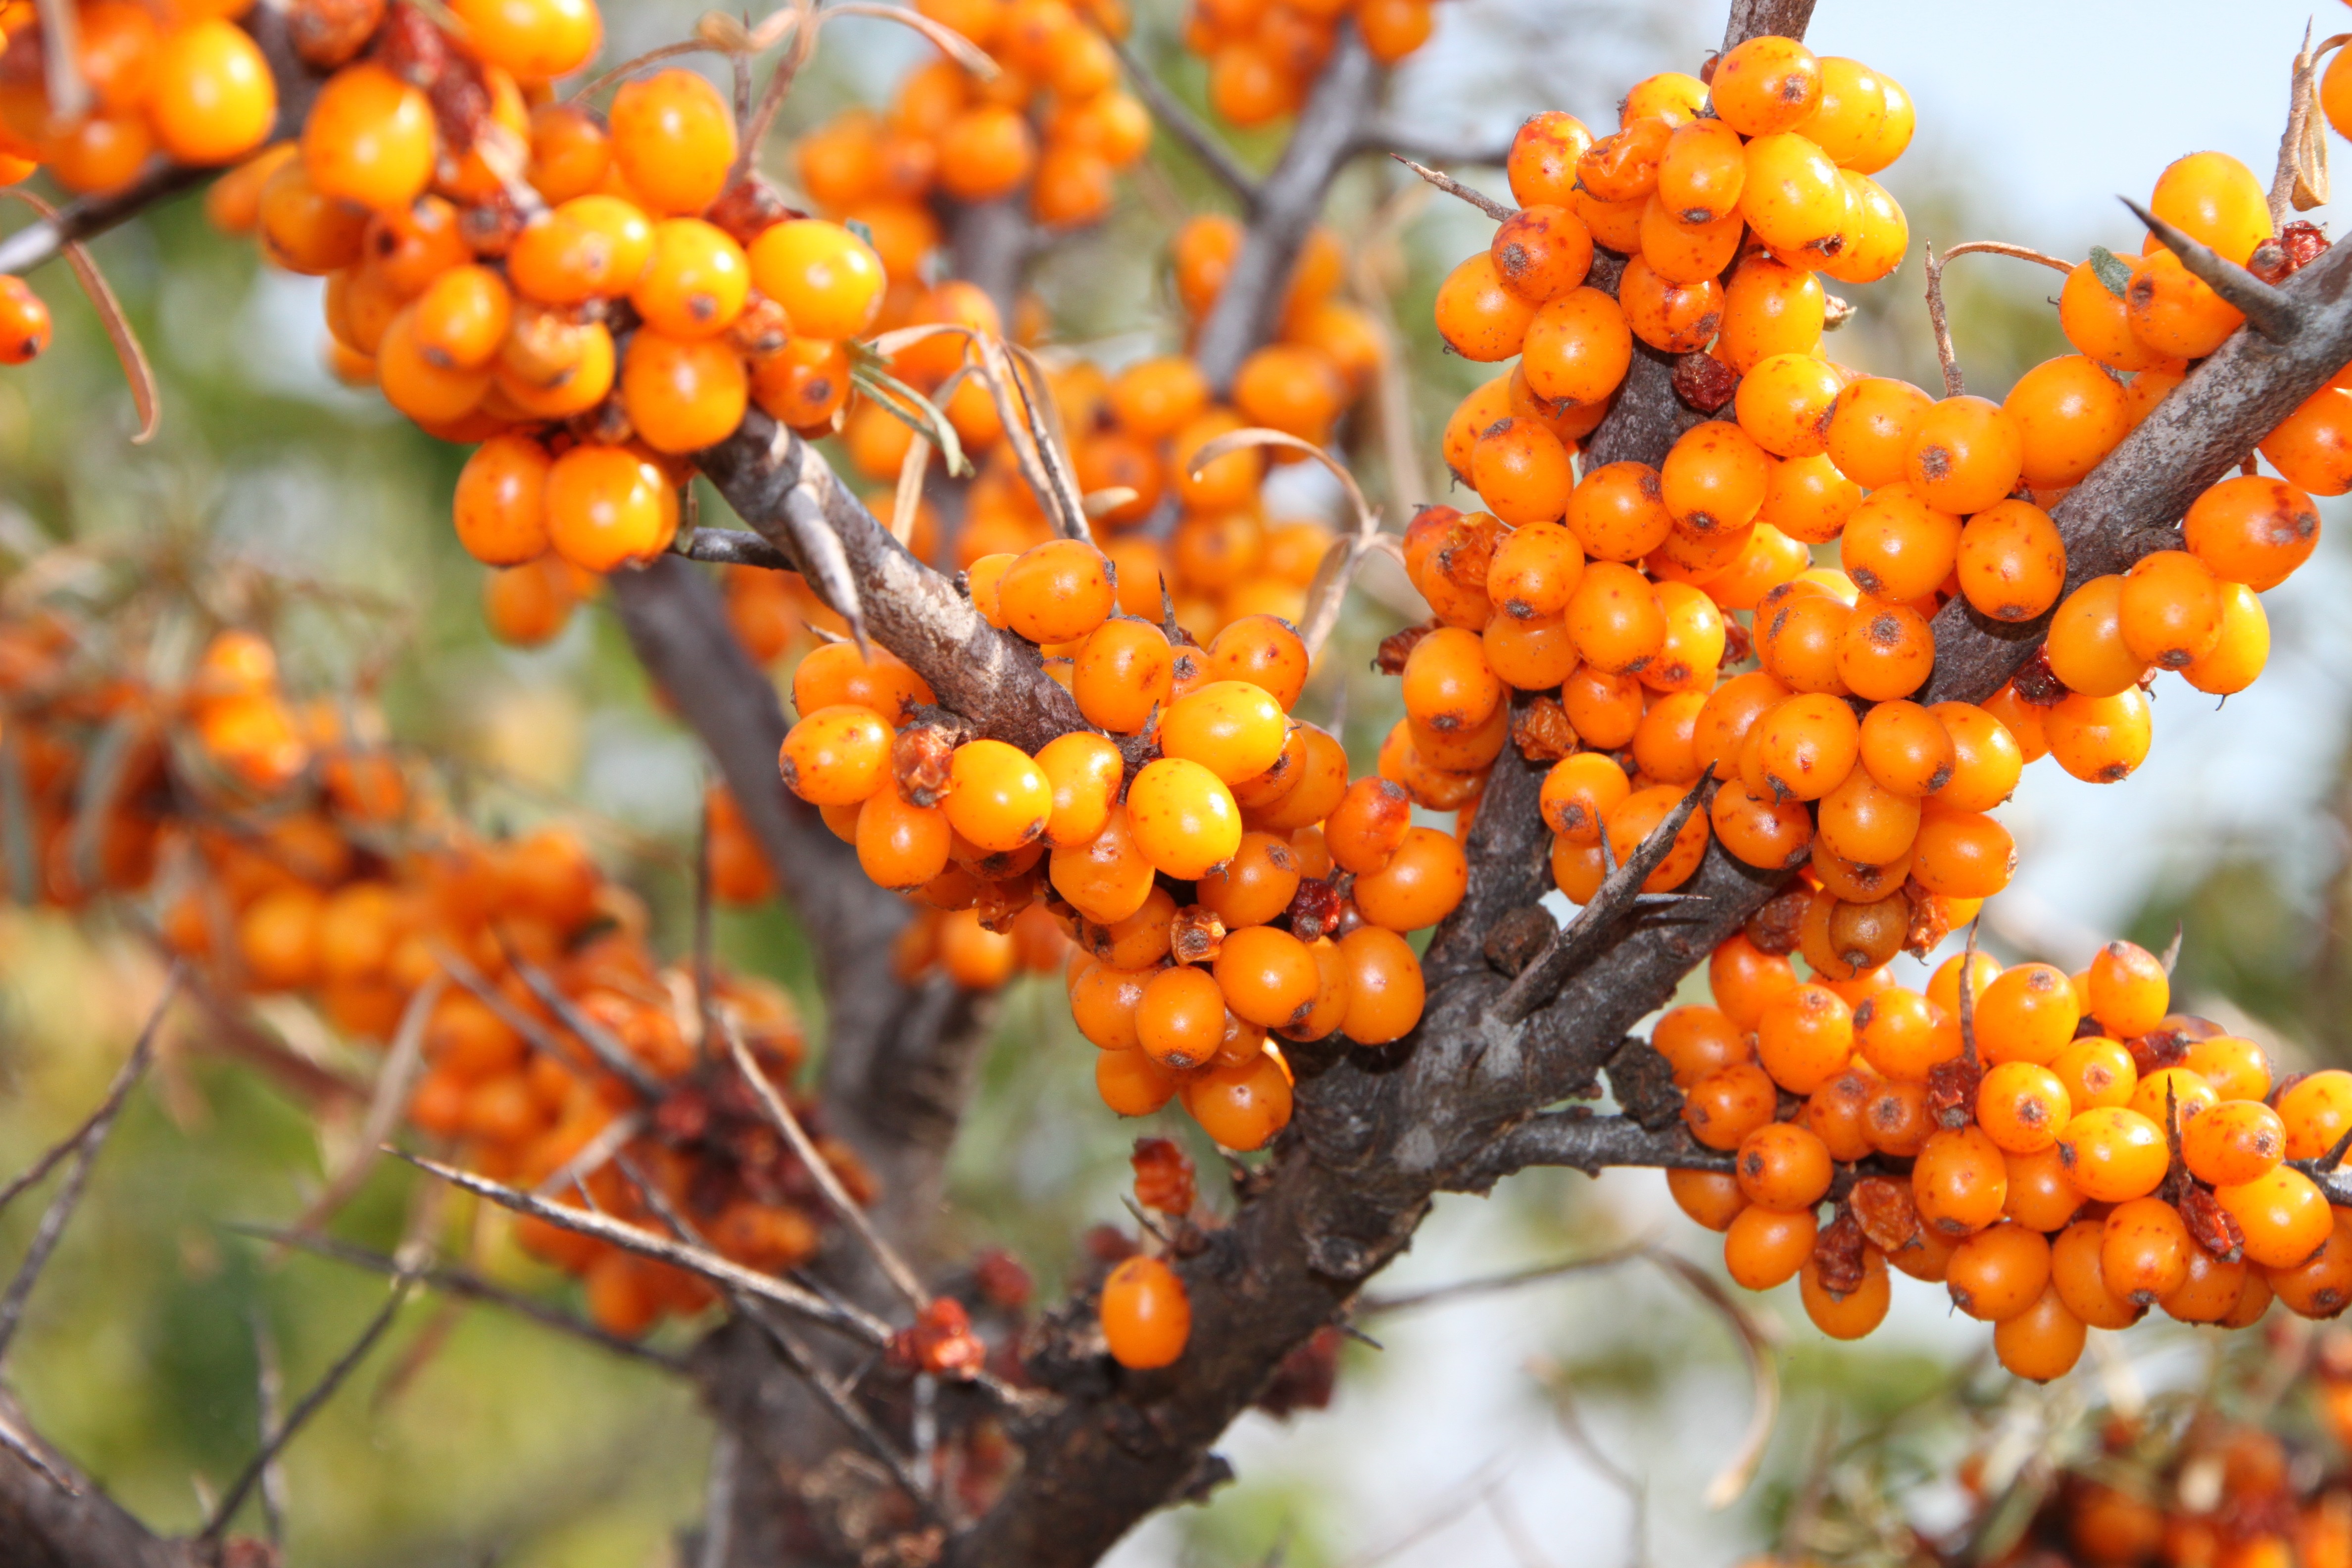
sea, plant, fruit, flower, food, produce, autumn, botany, yellow, healthy, flora, health, thistles, shrub, fruits, rowan, vitamins, macro photography, flowering plant, buckthorn, land plant, hippophae